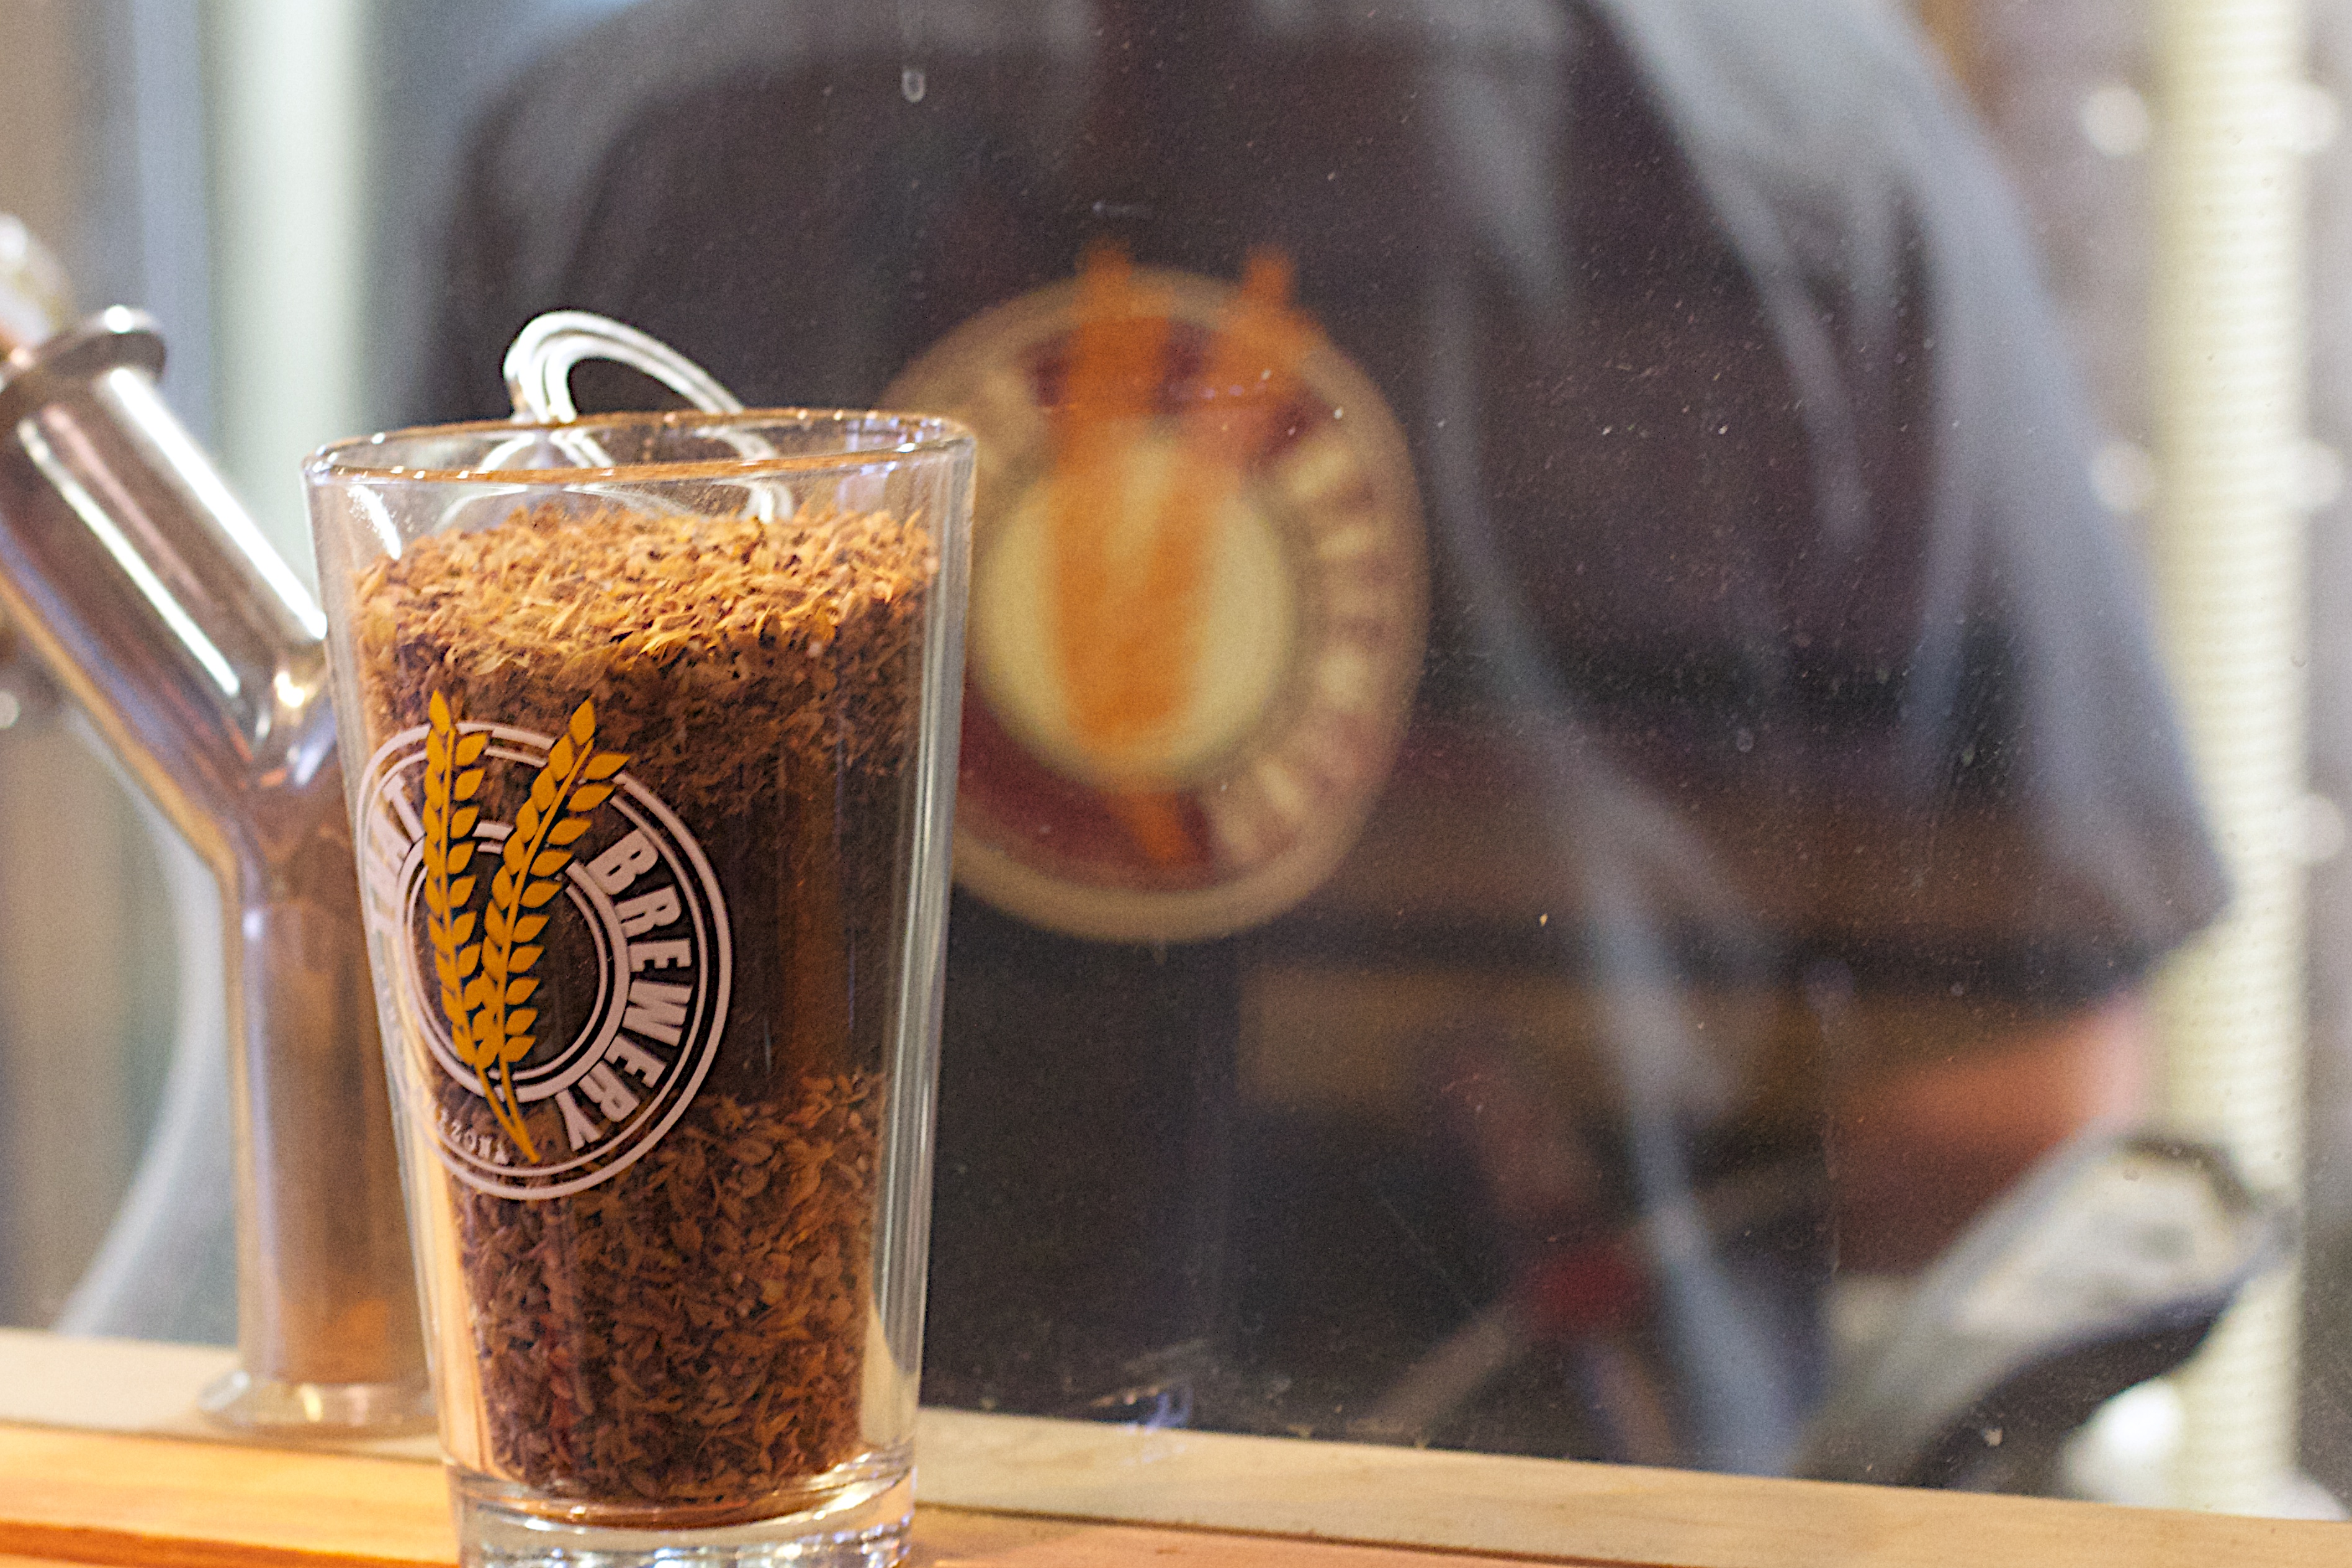
drink, beer, thatbrewery, flavor, alcoholic beverage